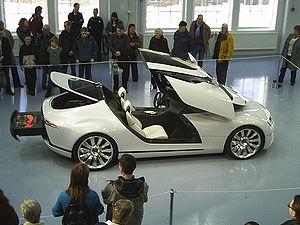
La Saab Aero X est un concept-car du constructeur automobile suédois Saab, présenté au salon international de l'automobile de Genève de 2006.